Dubai Investment Park (Dubai Metro)

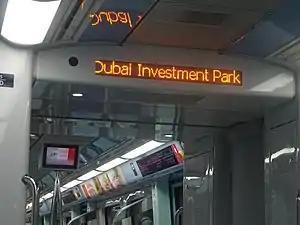
Dubai Investment Park sign on a metro train

Dubai Investment Park is a rapid transit station on the Expo City Dubai branch of the Red Line of the Dubai Metro in Dubai, UAE, serving Dubai Investment Park.